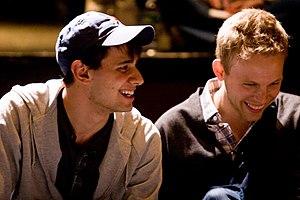
Benj Pasek et Justin Paul, connus ensemble sous le nom de Pasek et Paul, sont un duo de compositeurs et paroliers américains pour le théâtre musical, les films et la télévision. Parmi leurs créations originales, plusieurs titres de la série télévisée Smash. Au cinéma, pour les films La La Land, pour lequel ils ont remporté le Golden Globe de la meilleure musique de film et l'Oscar de la meilleure chanson originale pour la chanson "City of Stars" et The Greatest Showman, pour lequel ils ont remporté le Golden Globe de la meilleure chanson originale pour This Is Me.